Limitation of the Vend

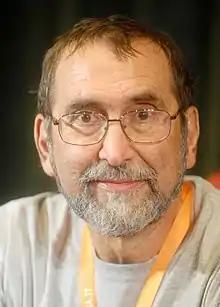
Bob Allen

The north east introduced the first practical safety lamps. Following the Felling mine disaster of 1812, the Society in Sunderland for Preventing Accidents in Coal Mines, in which John Buddle was influential, encouraged investigators to tackle the problem of explosions. Three of these, William Reid Clanny, George Stephenson and Humphry Davy, independently came up with safety lamps, converging on a solution where the flame was shielded by a gauze. They were in use by 1816. The term "safety" was relative, since the lamps were dangerous if incautiously used.